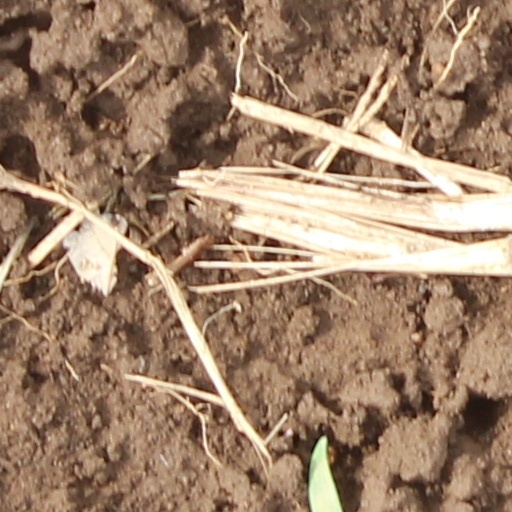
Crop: wheat